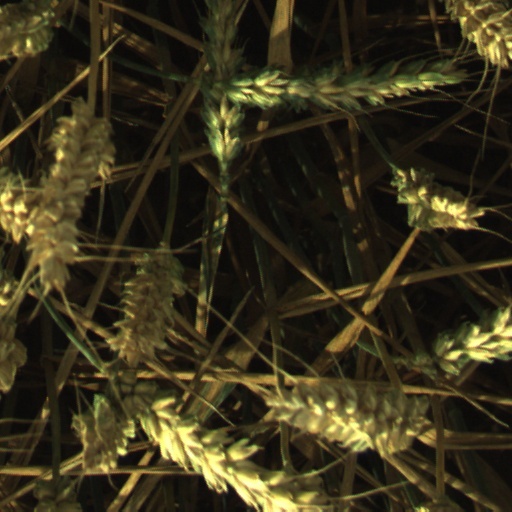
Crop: wheat